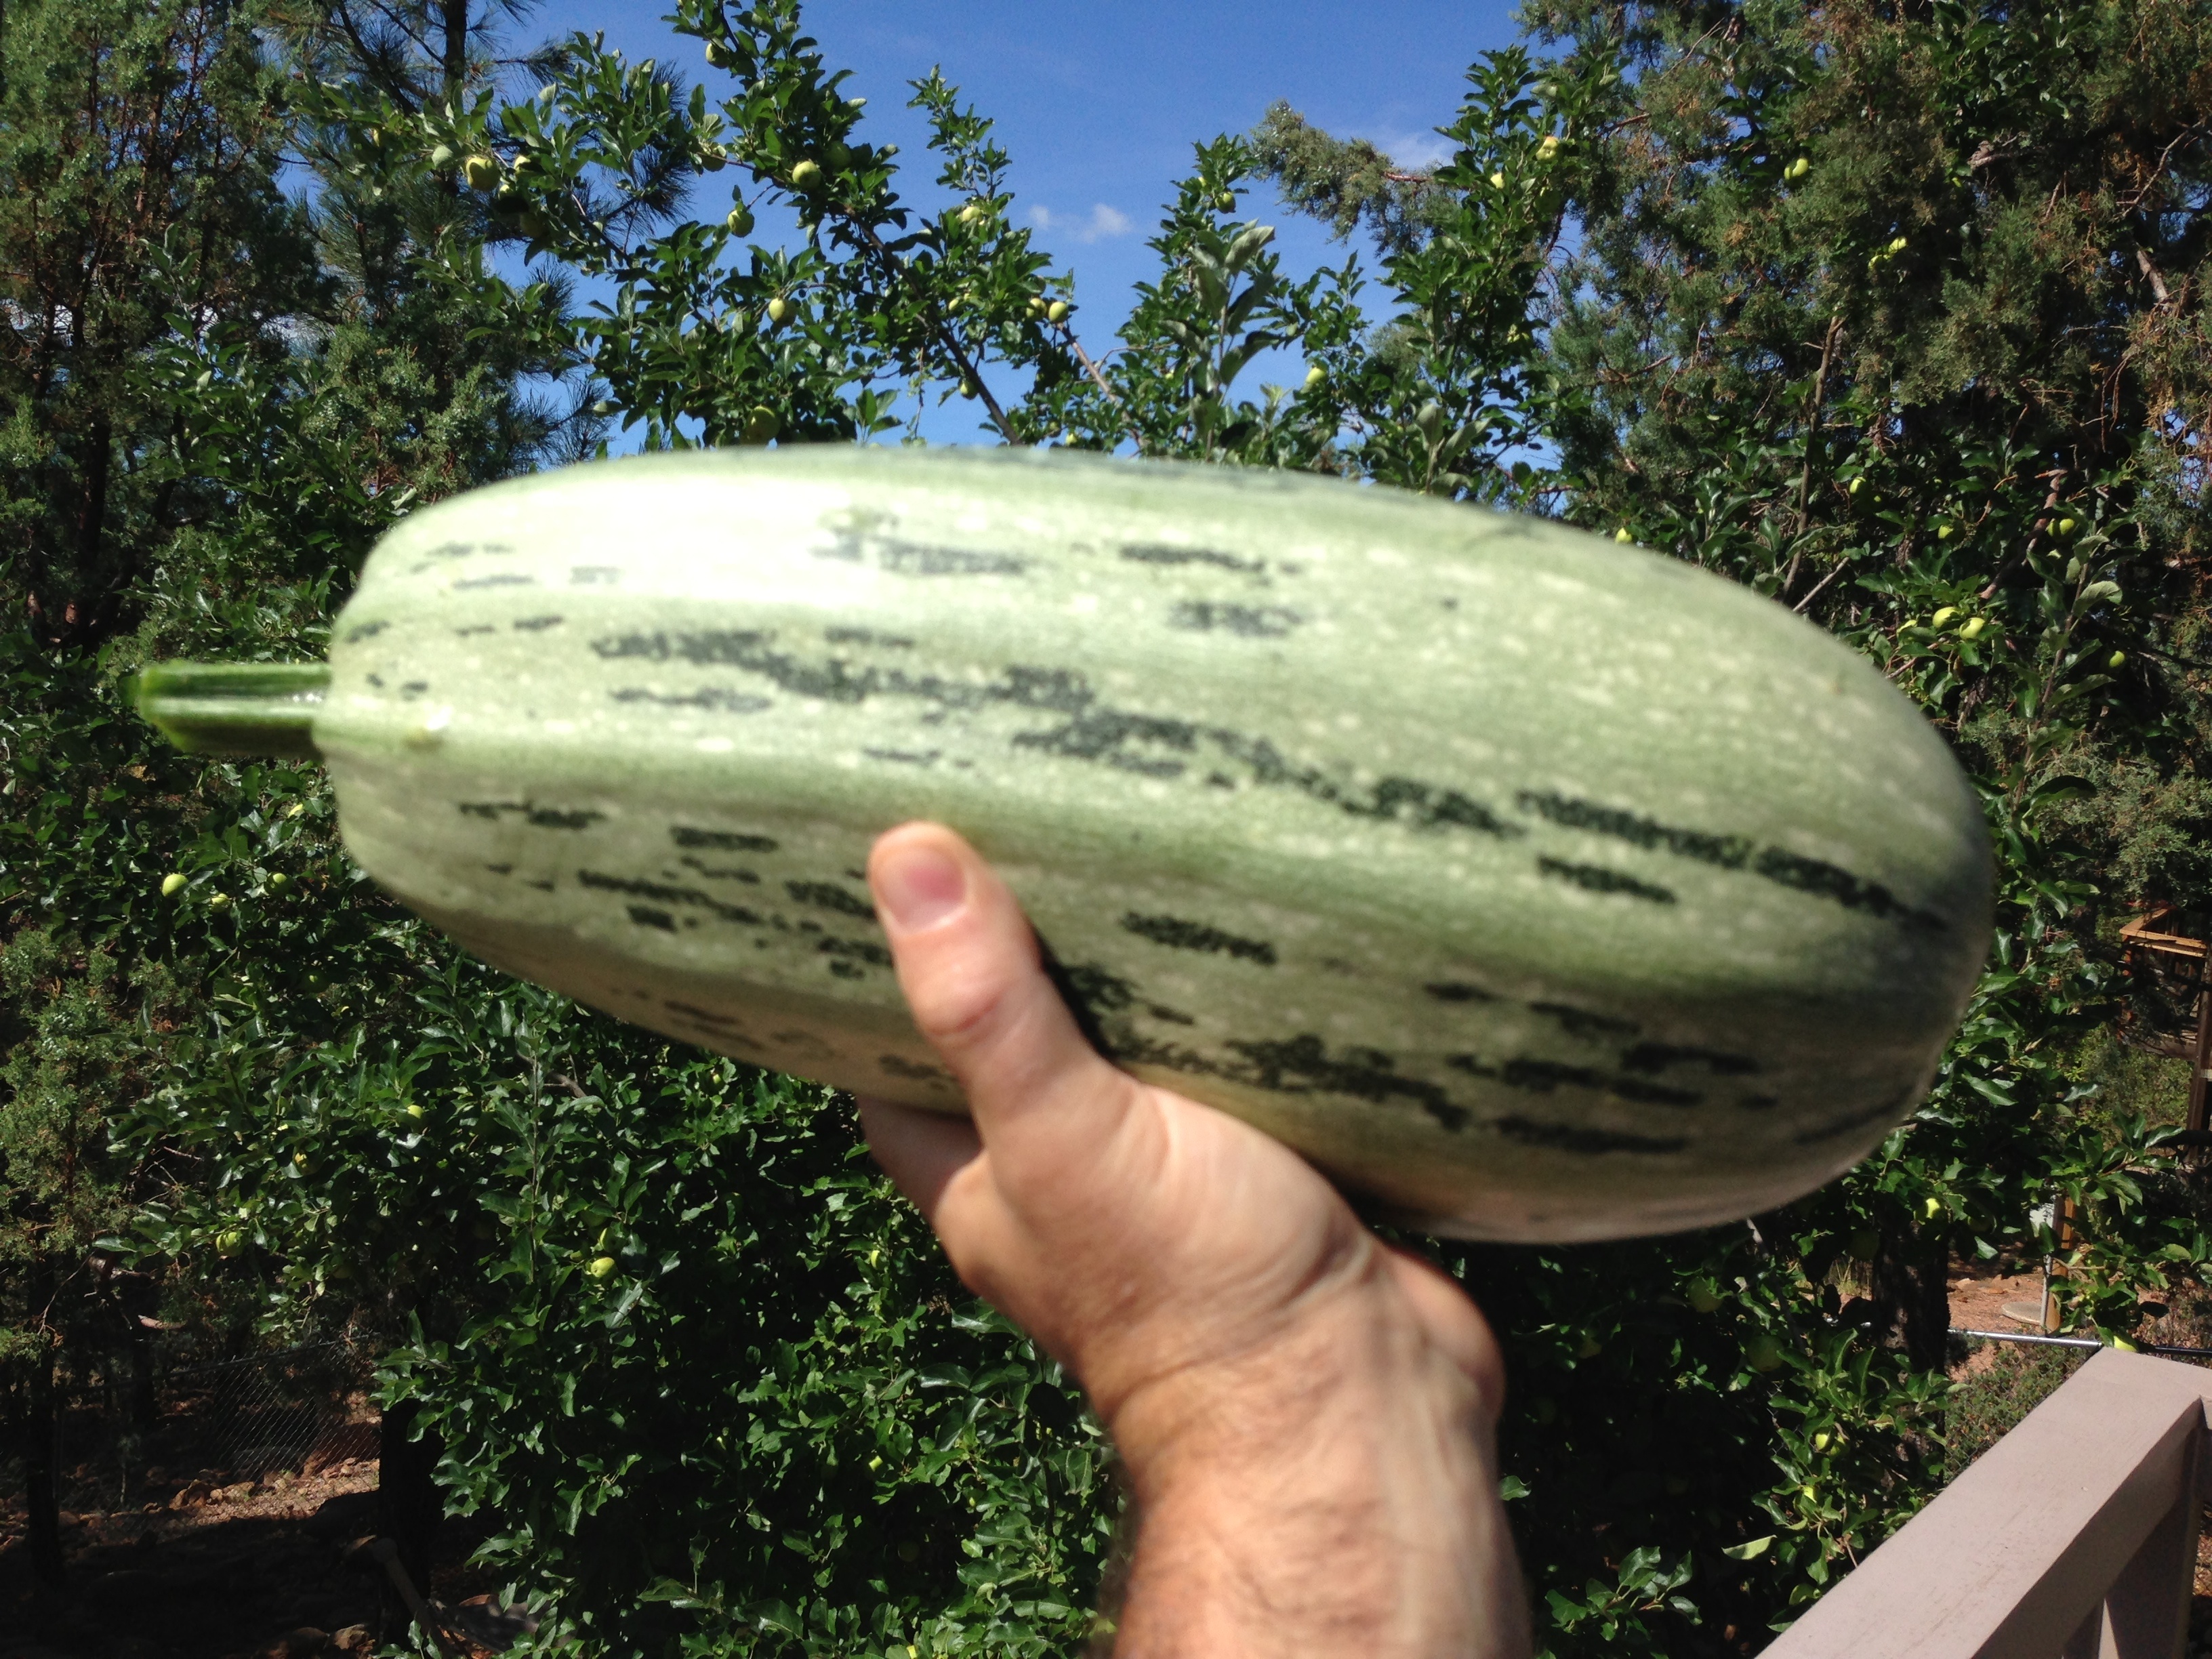
plant, flower, food, produce, vegetable, botany, gourd, carving, melon, flowering plant, land plant, surfing equipment and supplies, cucumber gourd and melon family